MZKT-7930

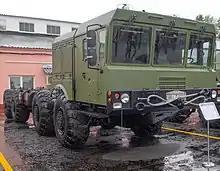
A MZKT-7930 chassis

MZKT-7930 Astrolog is a Russian army 8×8 transporter-erector-launcher designed and developed by the MZKT in Belarus. It was first developed in the early 1990s, with the first prototype being made in 1994 (although it would not see service until 2000 when it was adopted by Russia).